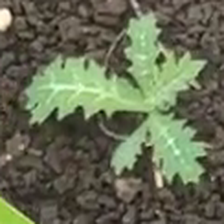
Weed species: Bilayat_(Mexicana_Argemone)